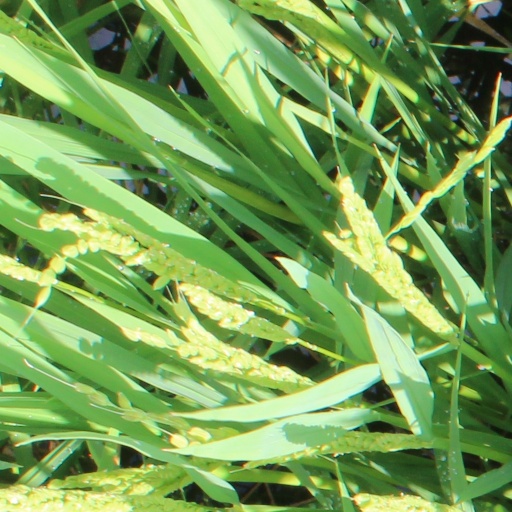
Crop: rice